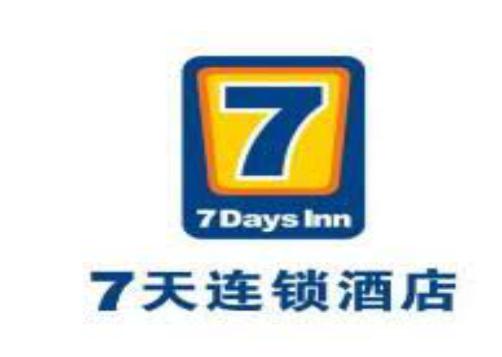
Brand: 7Days Inn
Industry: Others